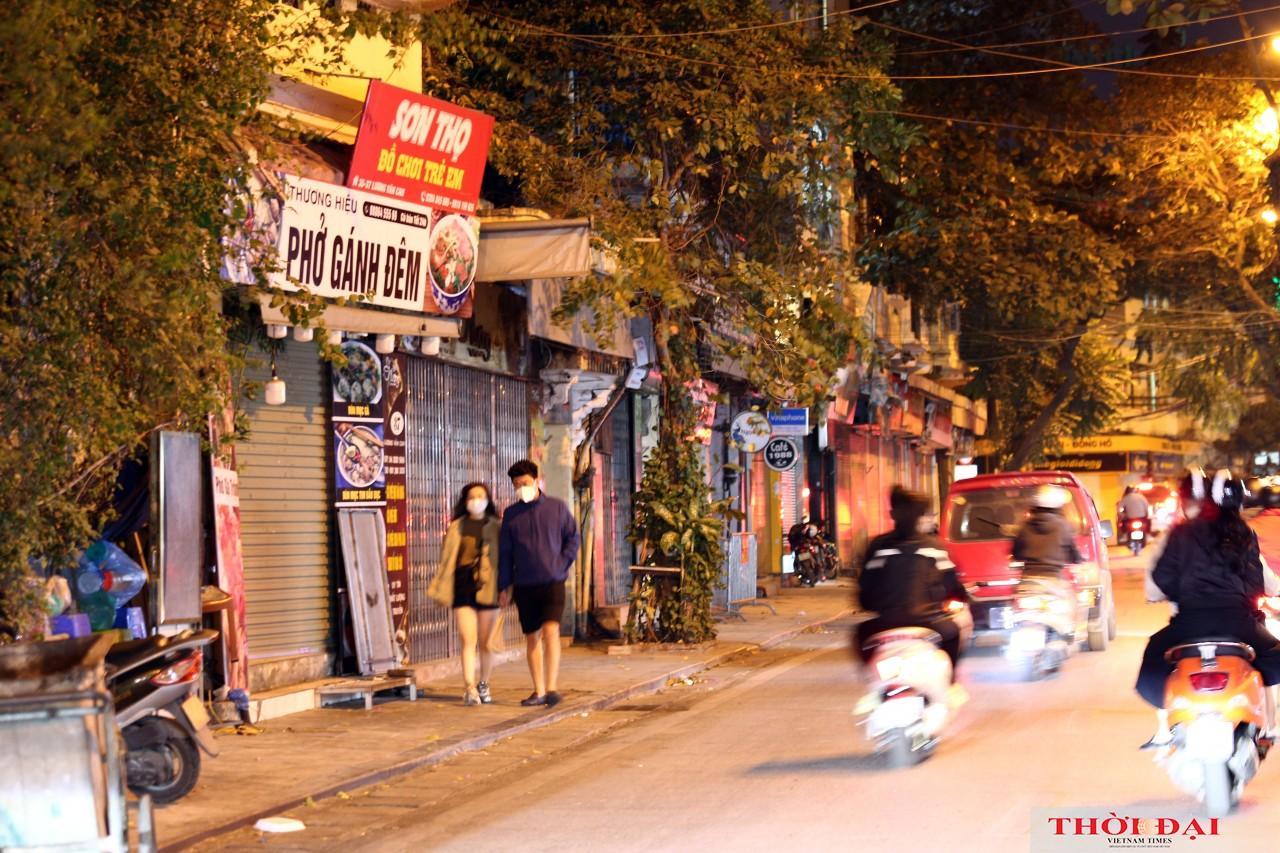
ở trên đường có sự xuất hiện của nhiều phương tiện giao thông